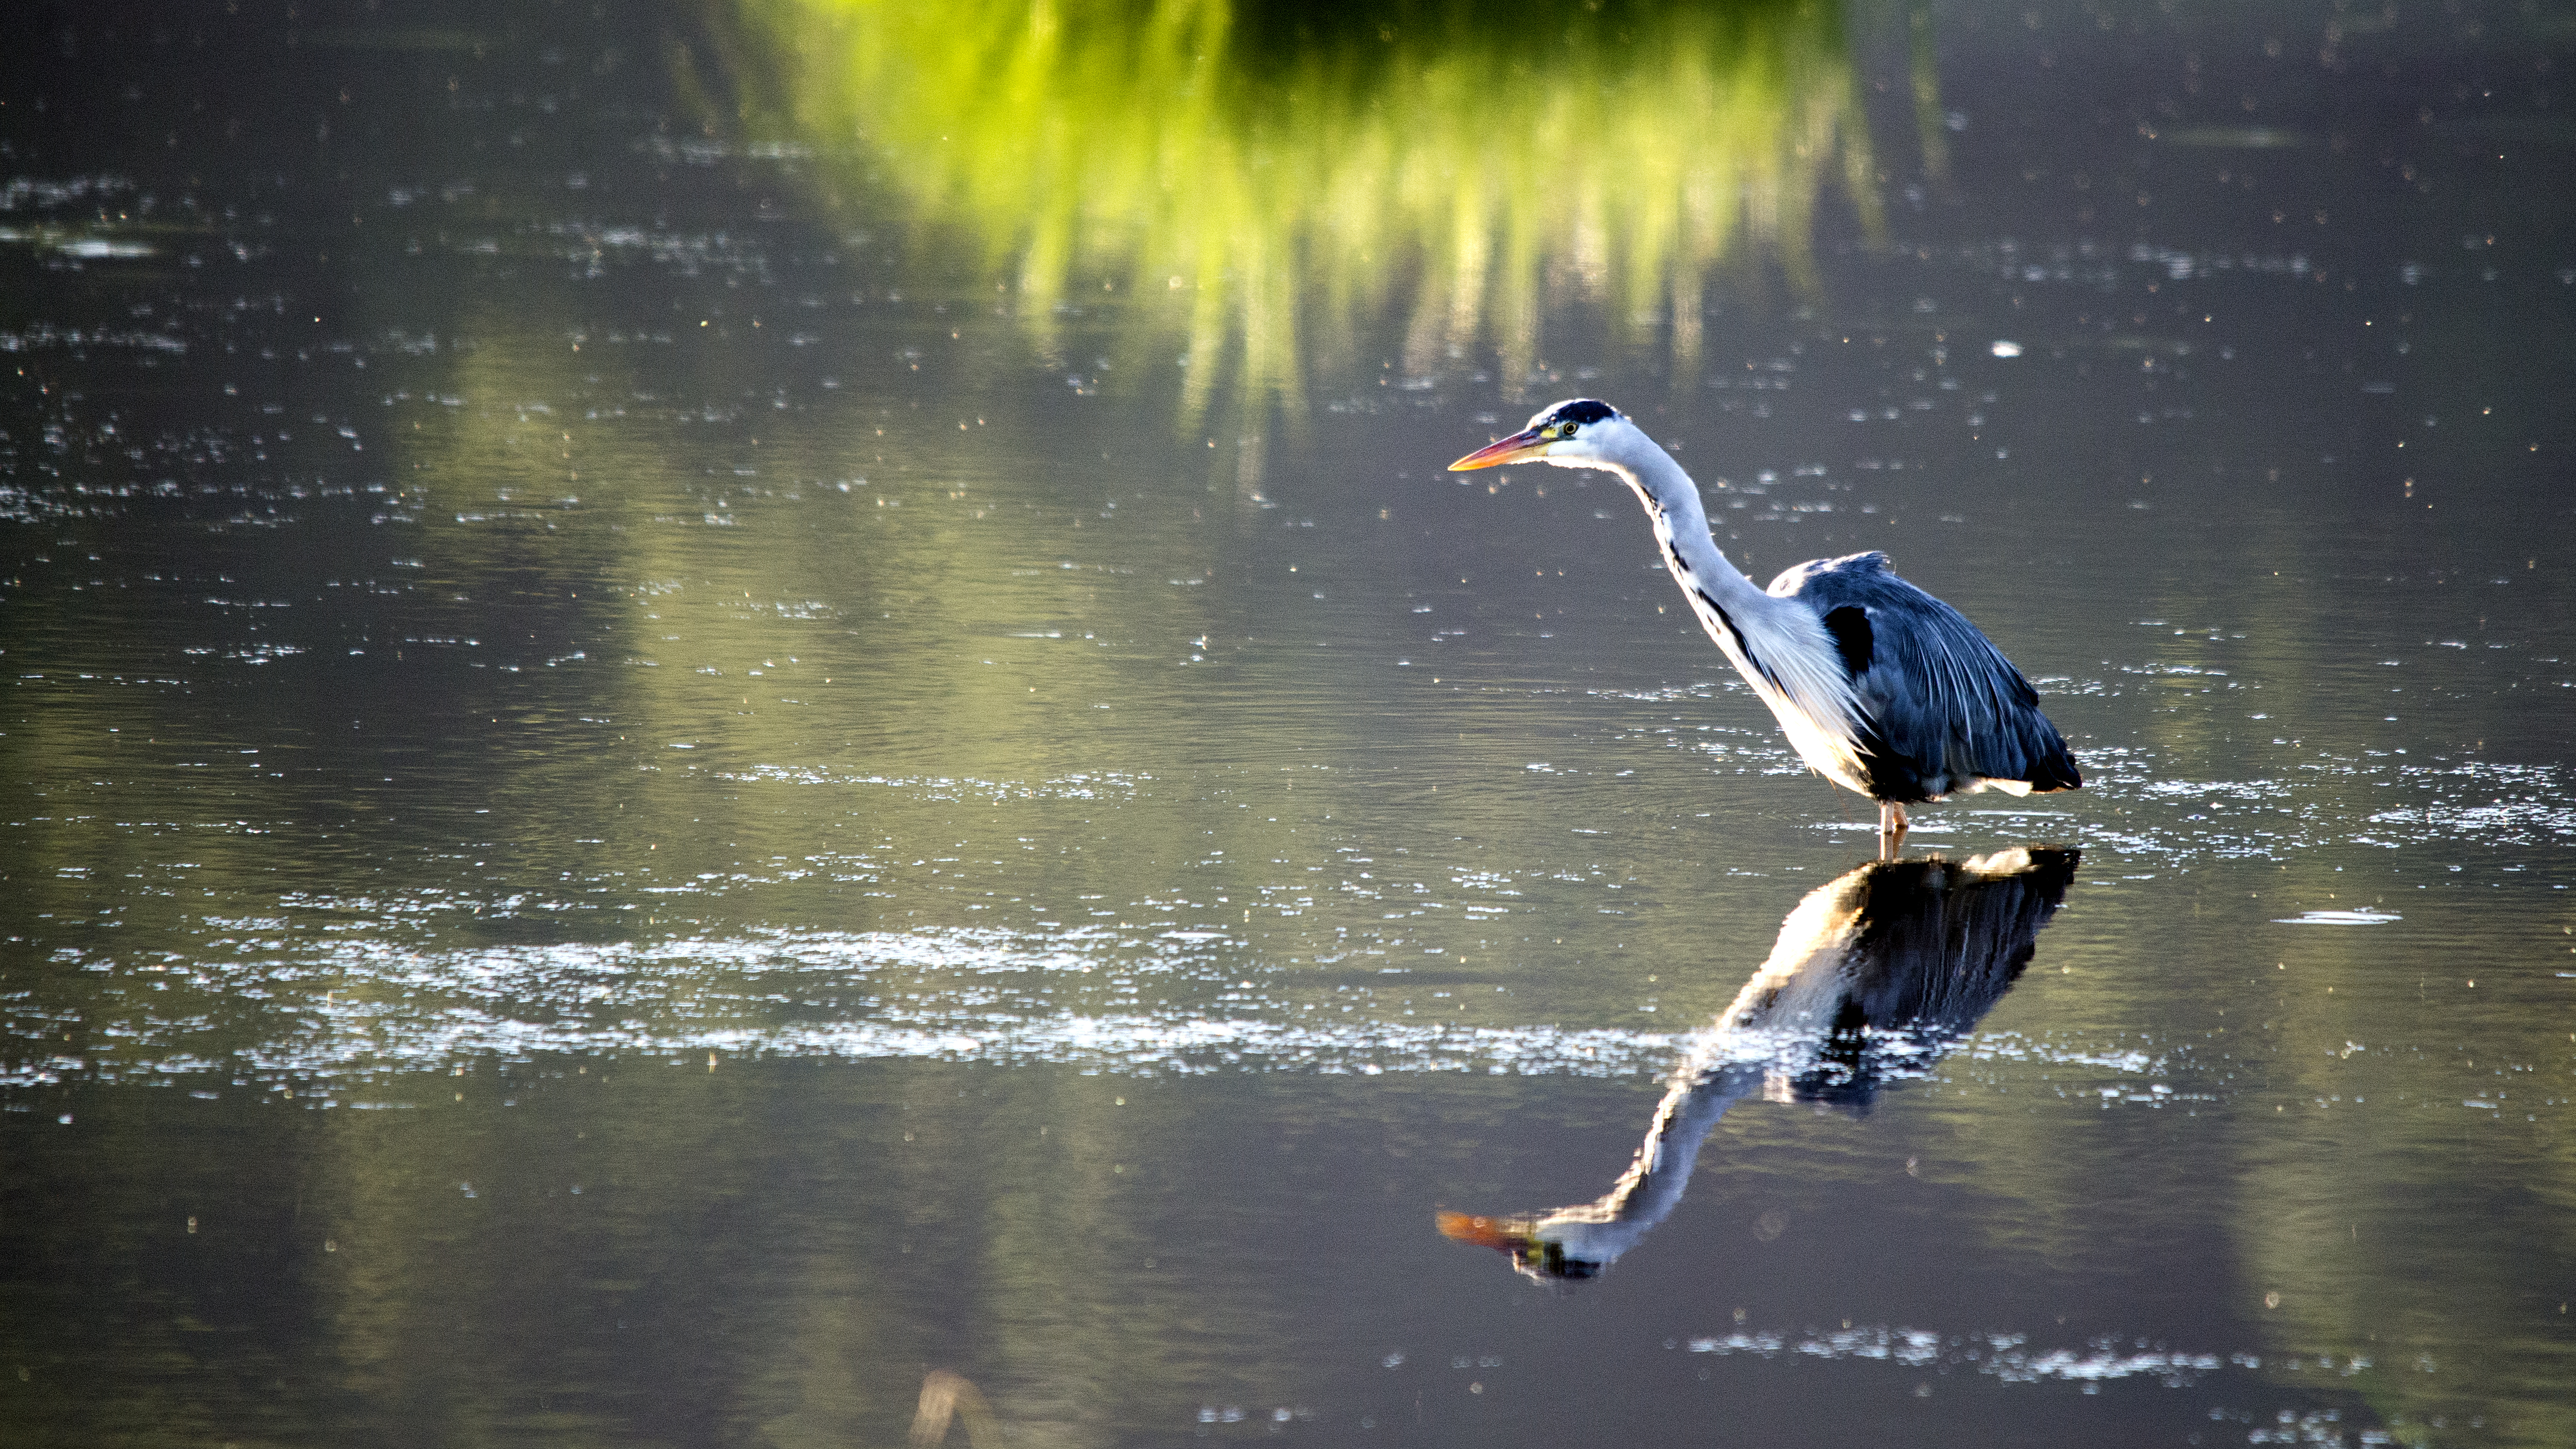
water, nature, bird, wing, morning, wildlife, reflection, fishing, fauna, lancashire, flickr, silverdale, leightonmoss, rspb, duck, vertebrate, heron, water bird